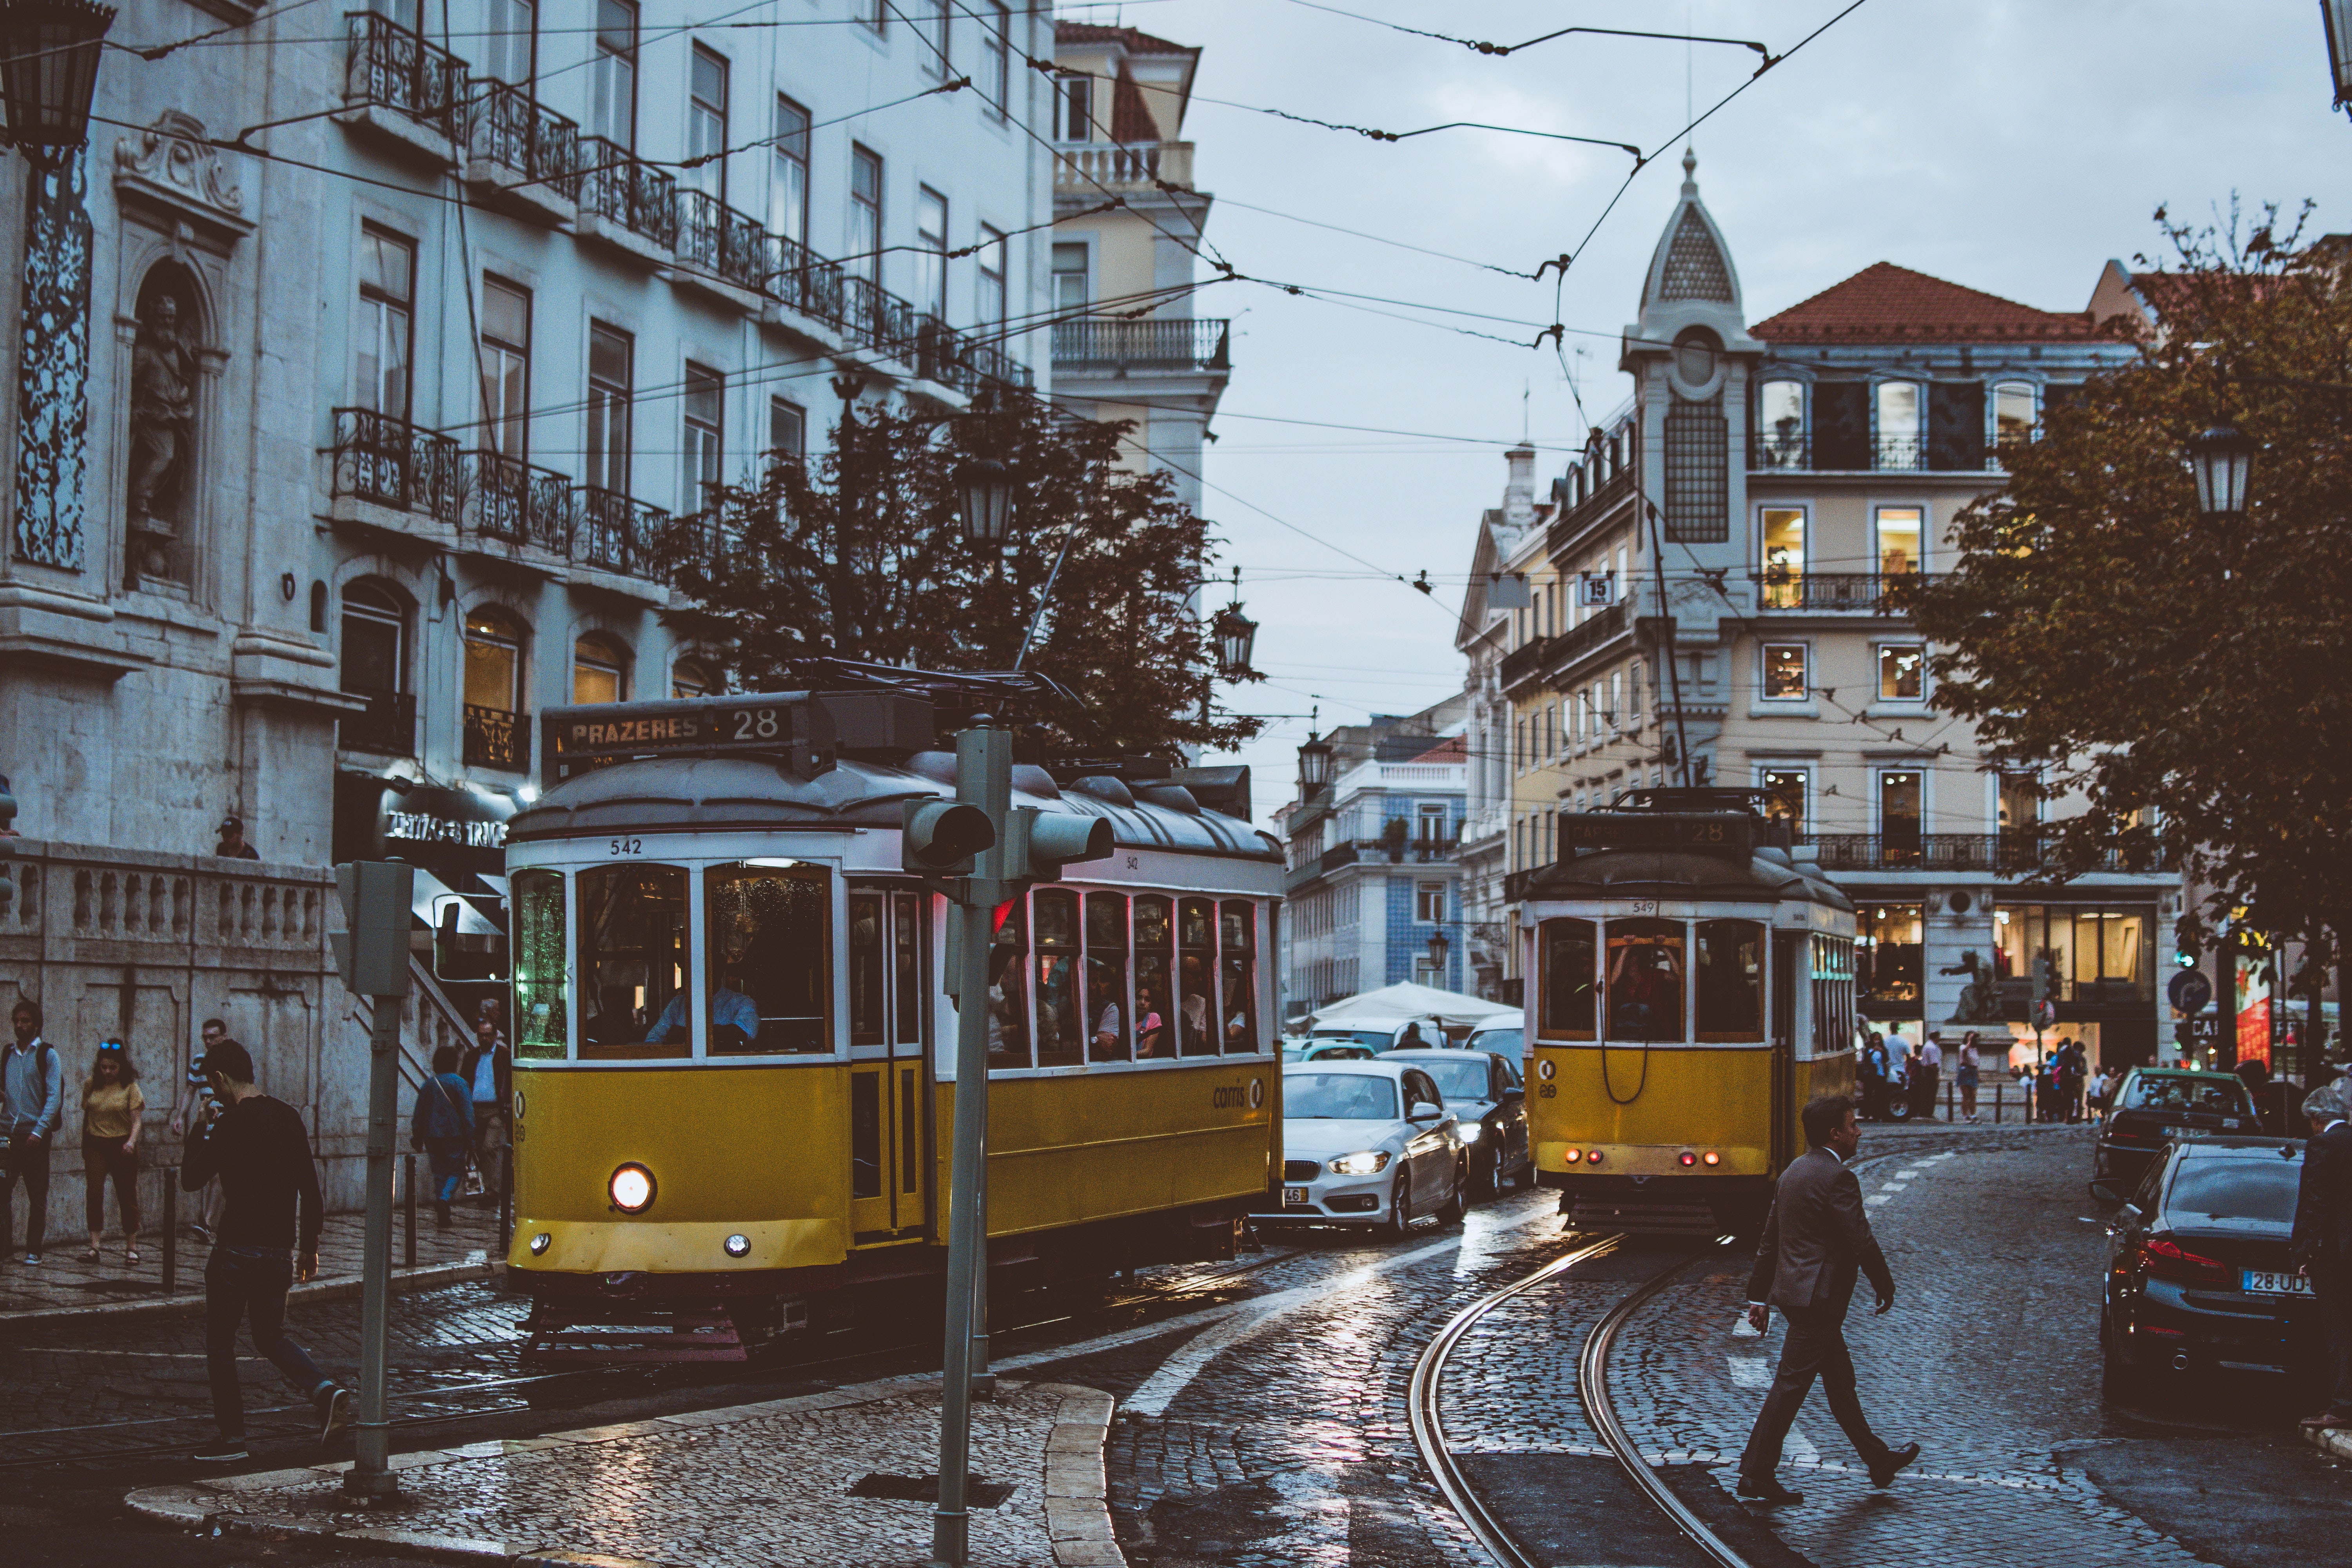
transport, mode of transport, tram, street, yellow, vehicle, urban area, town, neighbourhood, electricity, cable car, public transport, city, tree, infrastructure, metropolis, architecture, bus, road, electrical supply, lane, thoroughfare, residential area, track, trolleybus, pedestrian, compact car, window, house, building, winter, car, mixed use